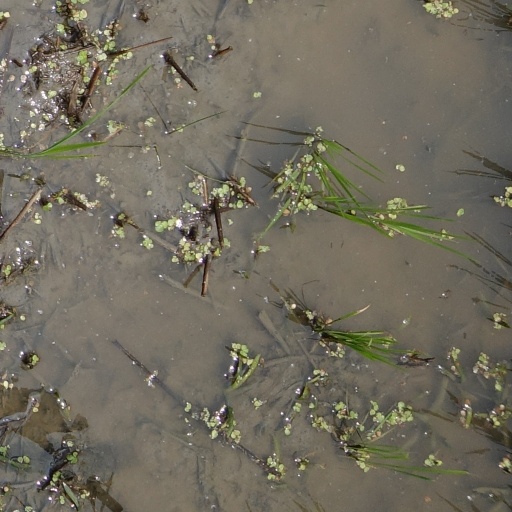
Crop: rice